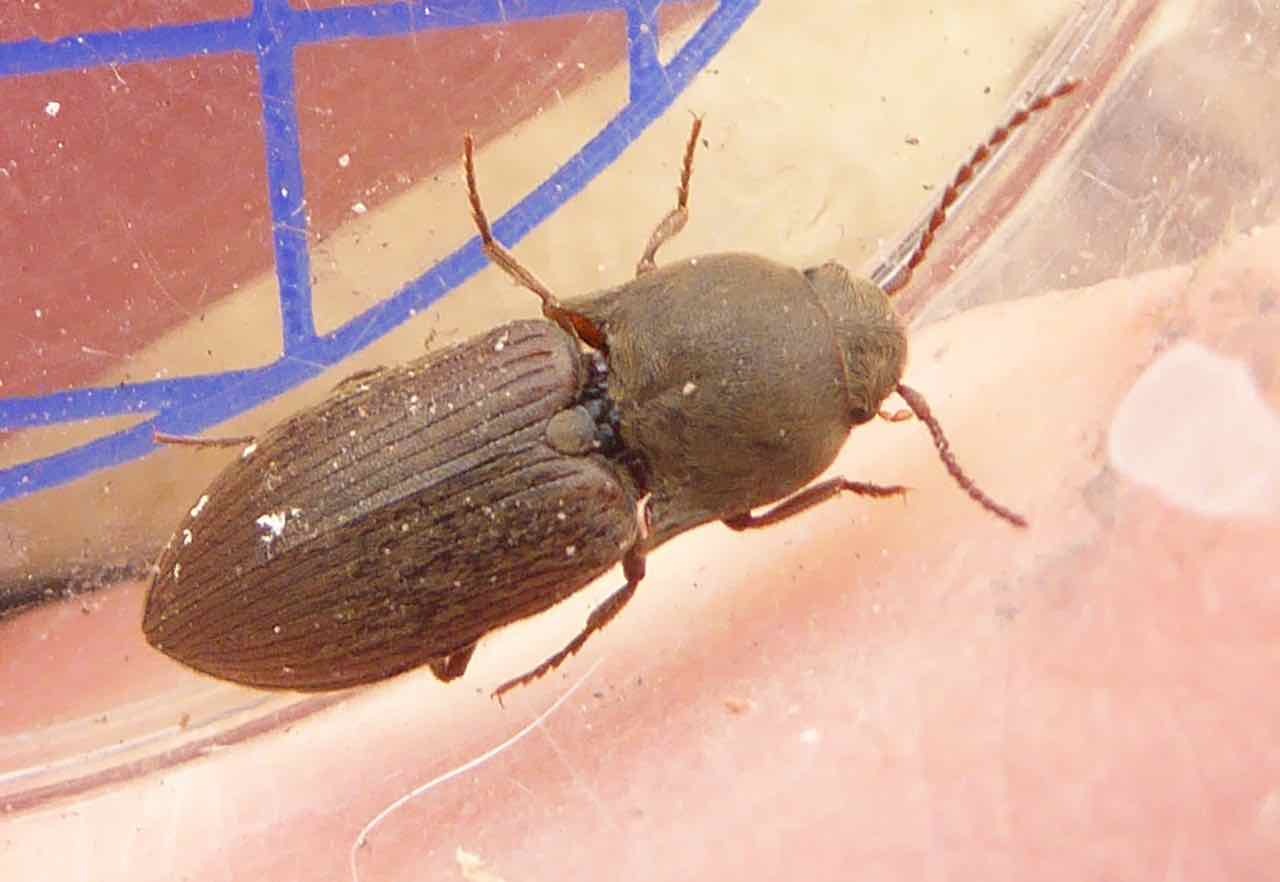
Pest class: clickbeetles_wireworms